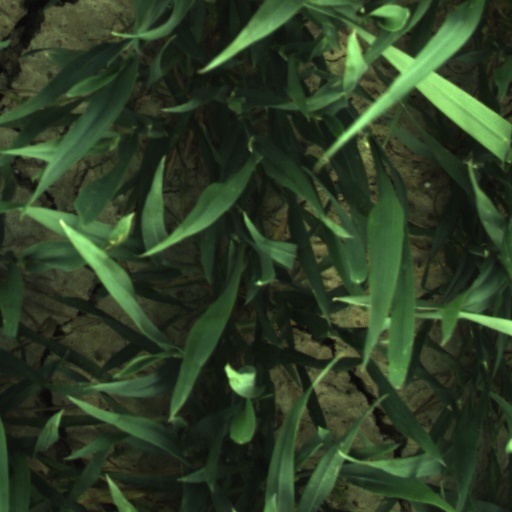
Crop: wheat